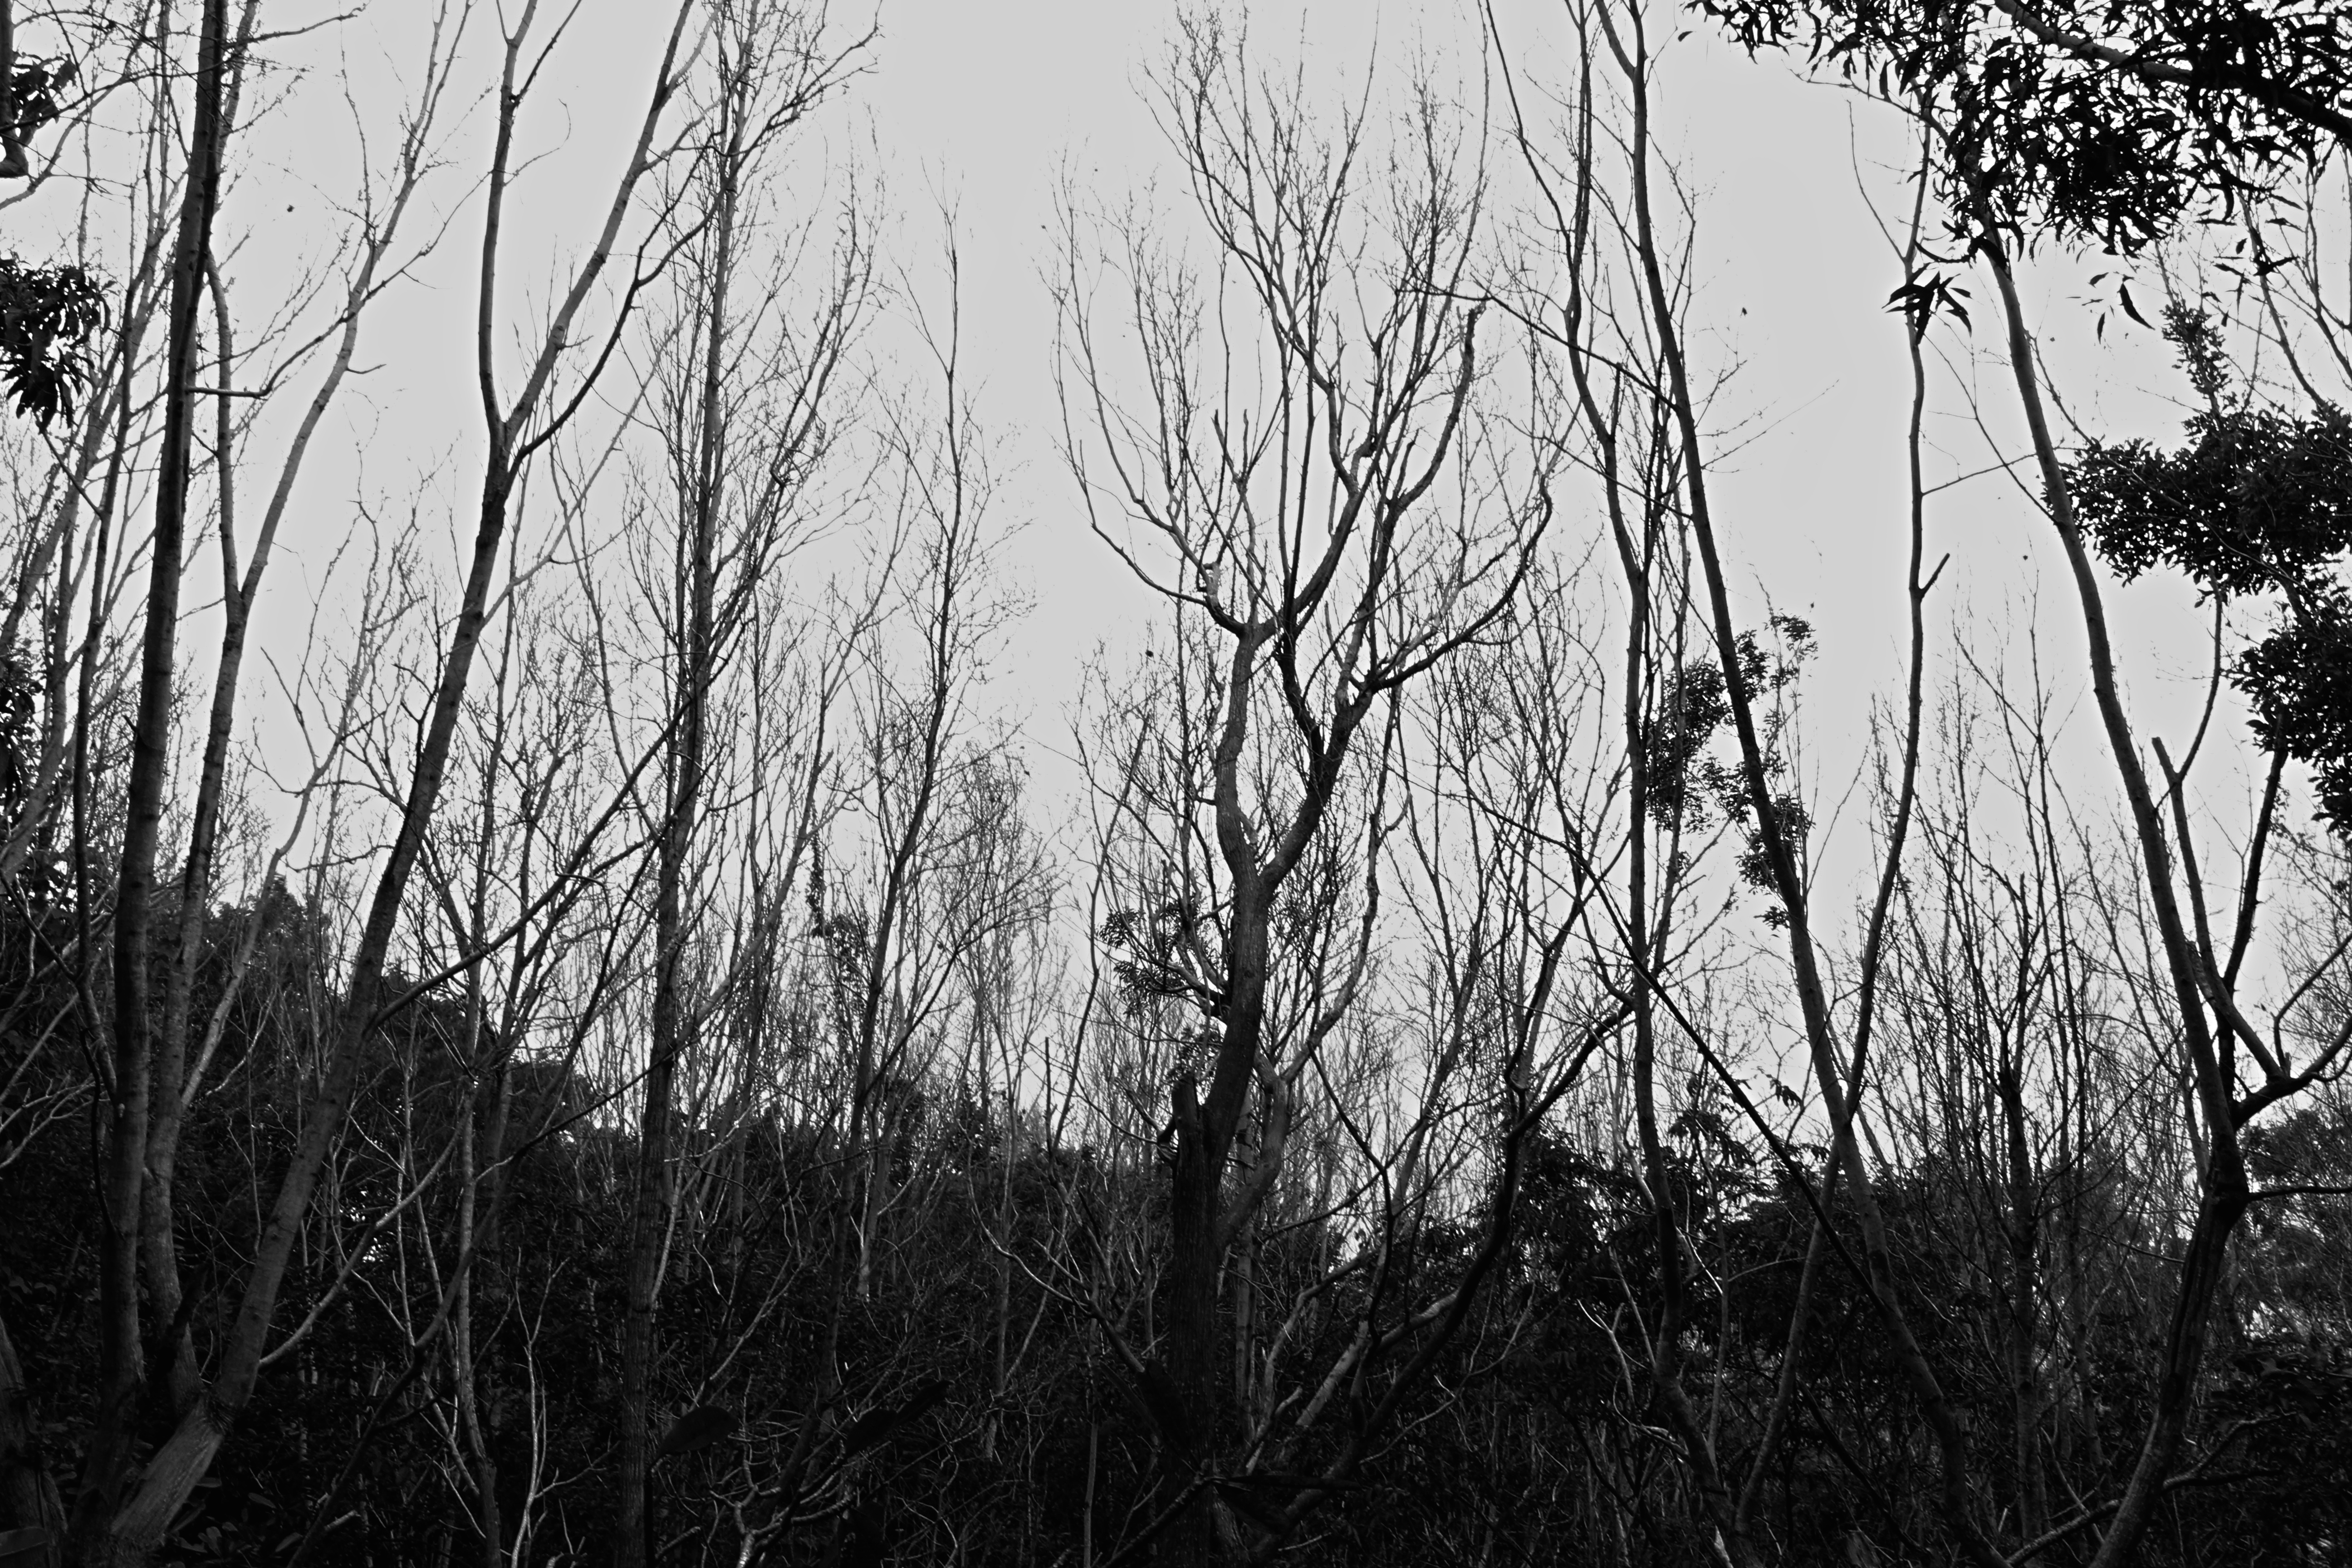
tree, nature, forest, grass, wilderness, branch, winter, black and white, plant, sunlight, leaf, monochrome, season, wetland, woodland, habitat, ecosystem, monochrome photography, natural environment, atmospheric phenomenon, woody plant